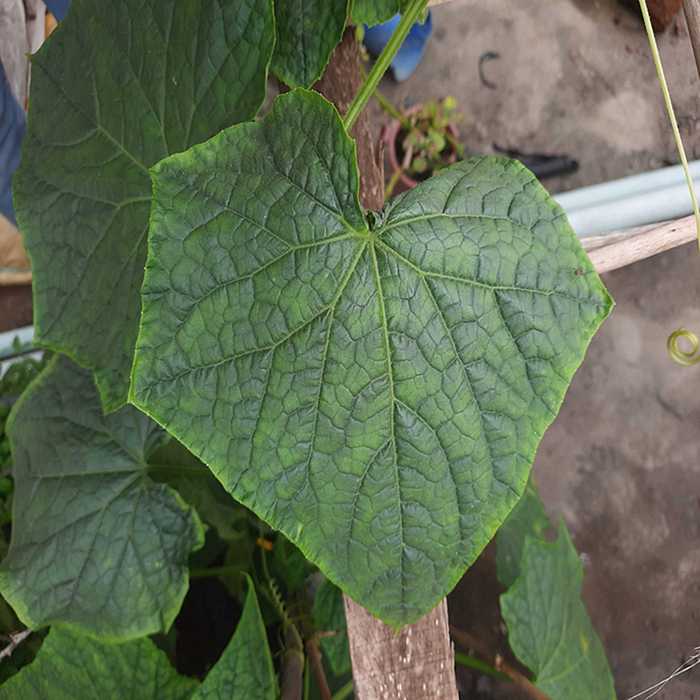
Plant: Cucumber
Label: Fresh leaf